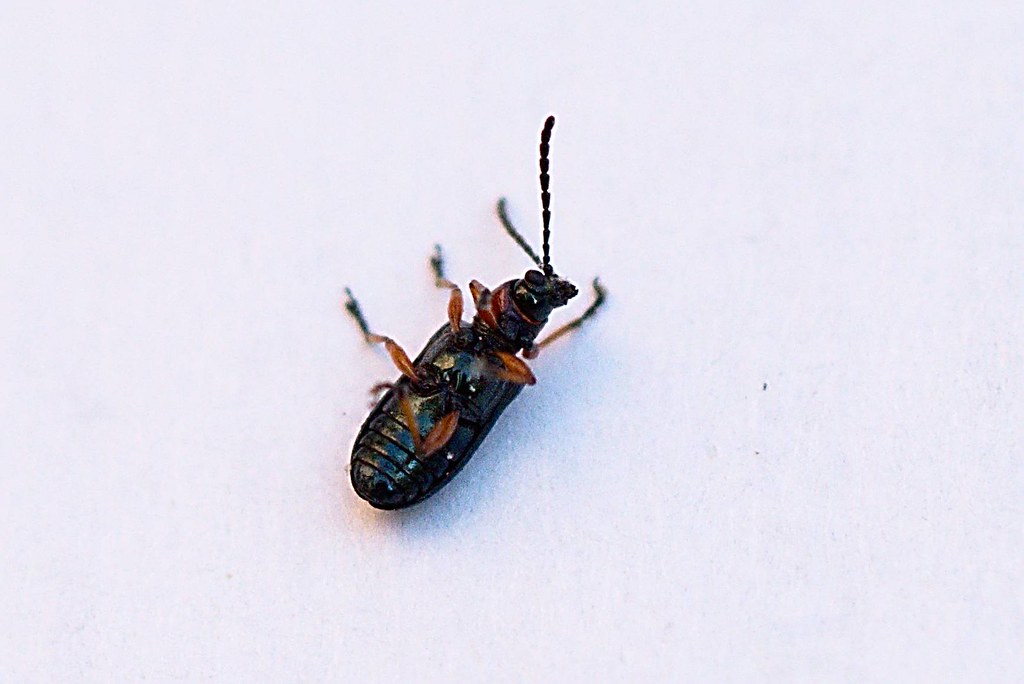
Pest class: cereal_leaf_beetle